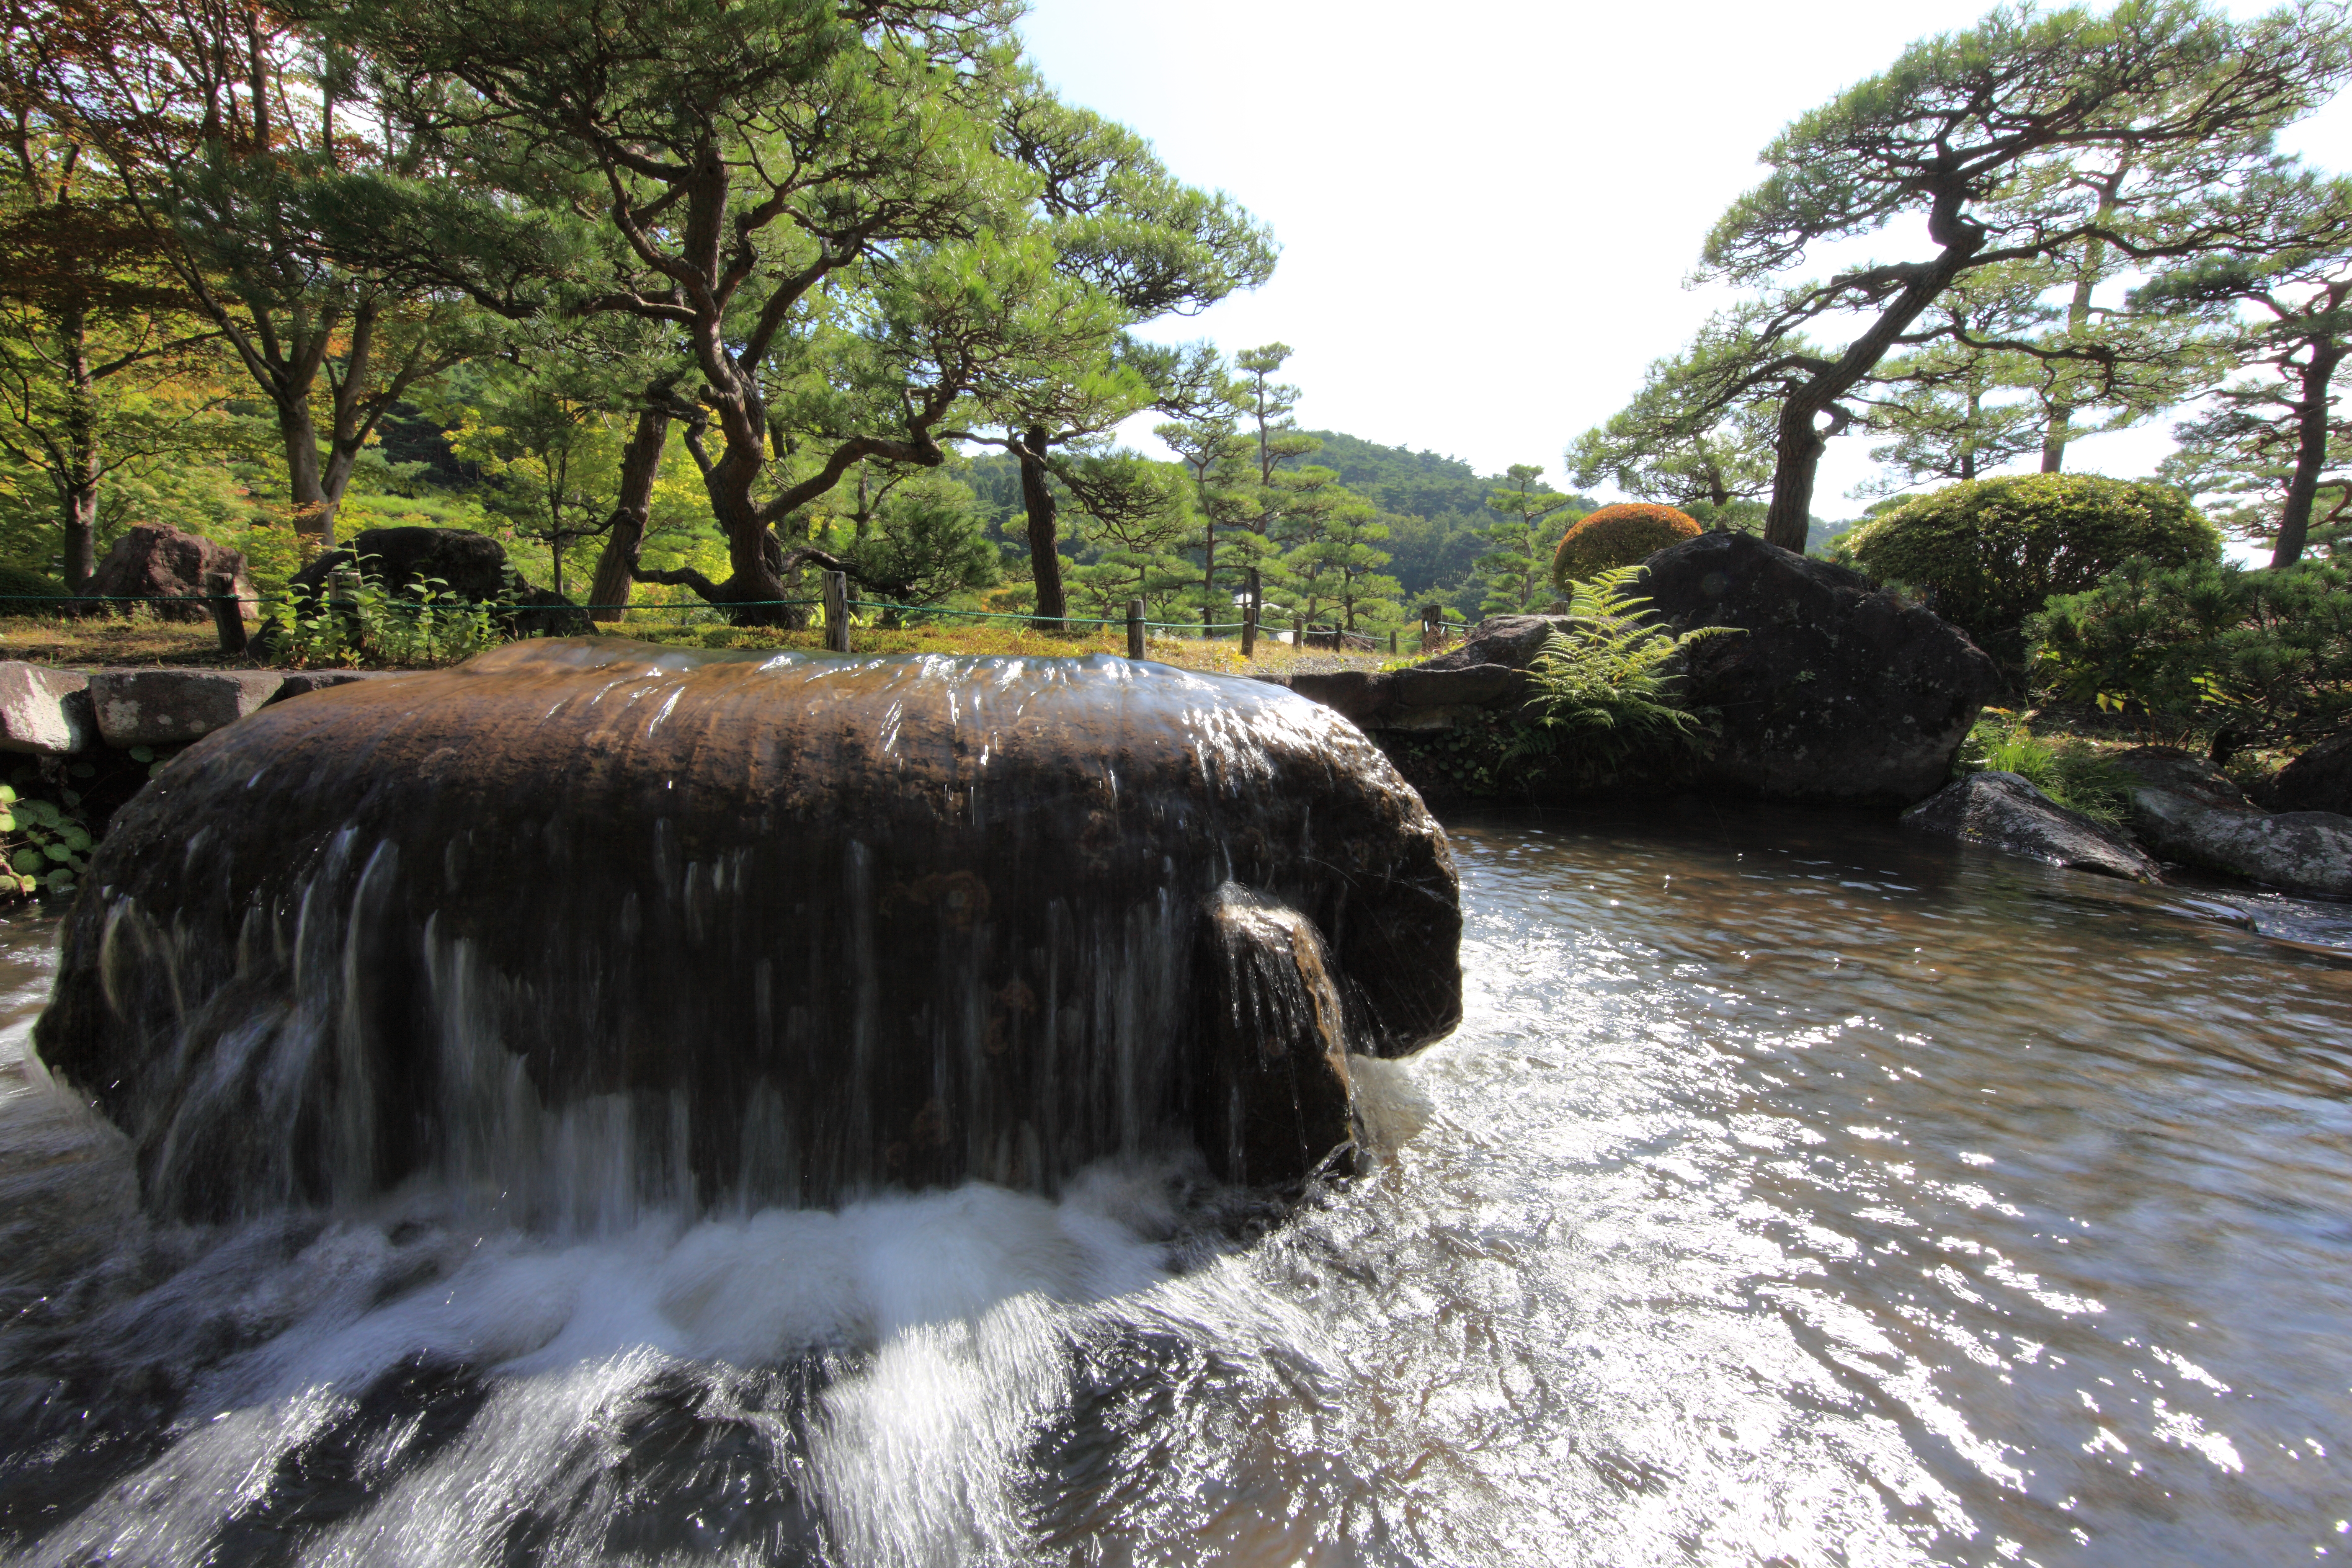
landscape, tree, water, nature, rock, waterfall, creek, plant, river, stream, high, rapid, garden, body of water, japanese, boulder, 5d, style, hires, markii, water feature, watercourse, hi, res, resolution, nature reserve, water resources